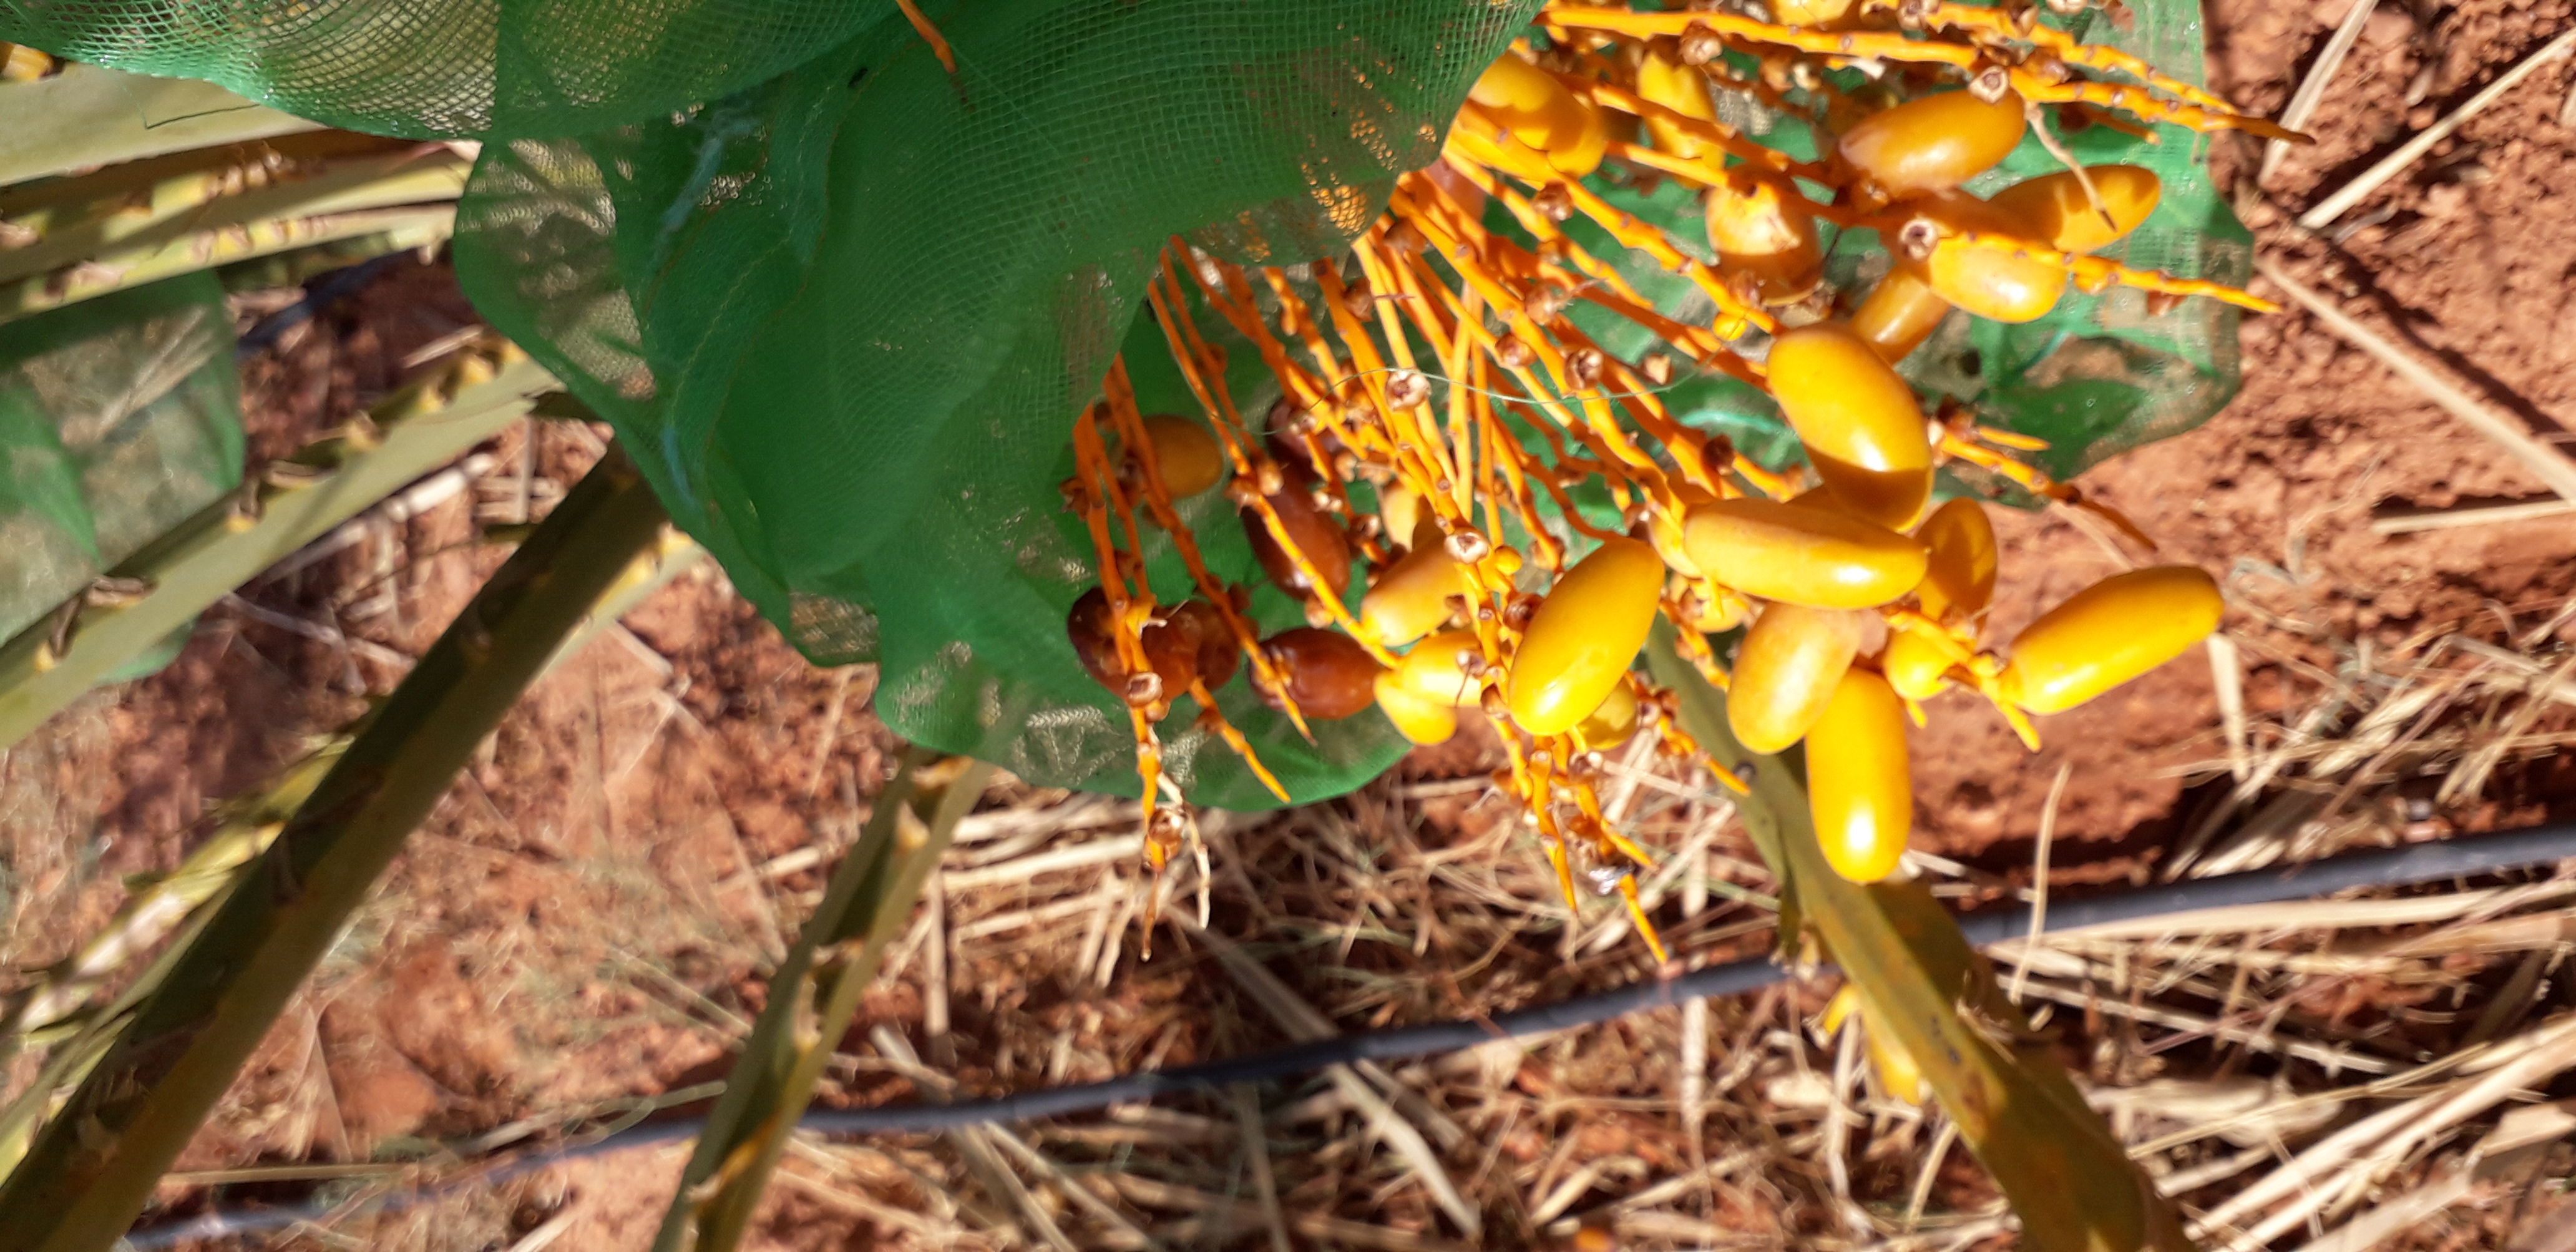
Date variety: kholt